Tigray war

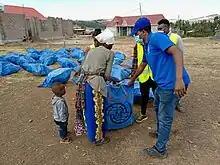
Aid workers providing shelter kits in Tigray, wearing masks to protect themselves from COVID-19 (March 2021)

Since the war began, both regional and international powers have been actively involved in the conflict. A number of reports have been made alleging that China, Turkey and the United Arab Emirates were all providing military support for the Ethiopian government via the sale of weaponized drones. As early as December 2020, there were unconfirmed rumors that Emirati drones were being stationed in the Eritrean port city of Assab. The victory of Ethiopian forces over Dessie and Kombolcha in December 2021 was partly attributed to the drones supplied by Ethiopia's allies. In Debretsion Gebremichael's order to withdraw all his forces from Tigray borders in December 2021, he mentioned "the drones provided by foreign powers" as a major factor that prompted his decision.